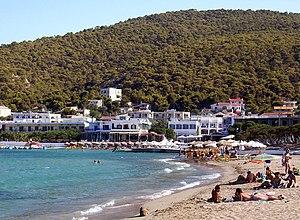
Angistri ou Agistri est une île grecque. Elle fait partie des îles Saroniques.